Mar y Sol Pop Festival

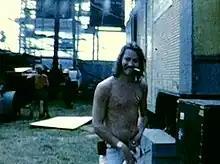
Eric Blackstead standing next to the Hanley Sound truck at Mar y Sol.

Sound for the festival was engineered by sound engineer Bill Hanley, who was also in charge of the sound at Woodstock. The speakers were also the same ones used at Woodstock.